Cairnlea

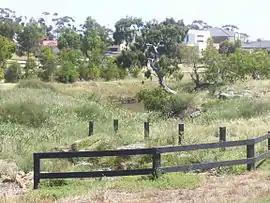
Kororoit Creek at Cairnlea

Cairnlea is a suburb in Melbourne, Victoria, Australia, north-west of Melbourne's central business district, located within the City of Brimbank local government area. Cairnlea recorded a population of 10,038 at the 2021 census.